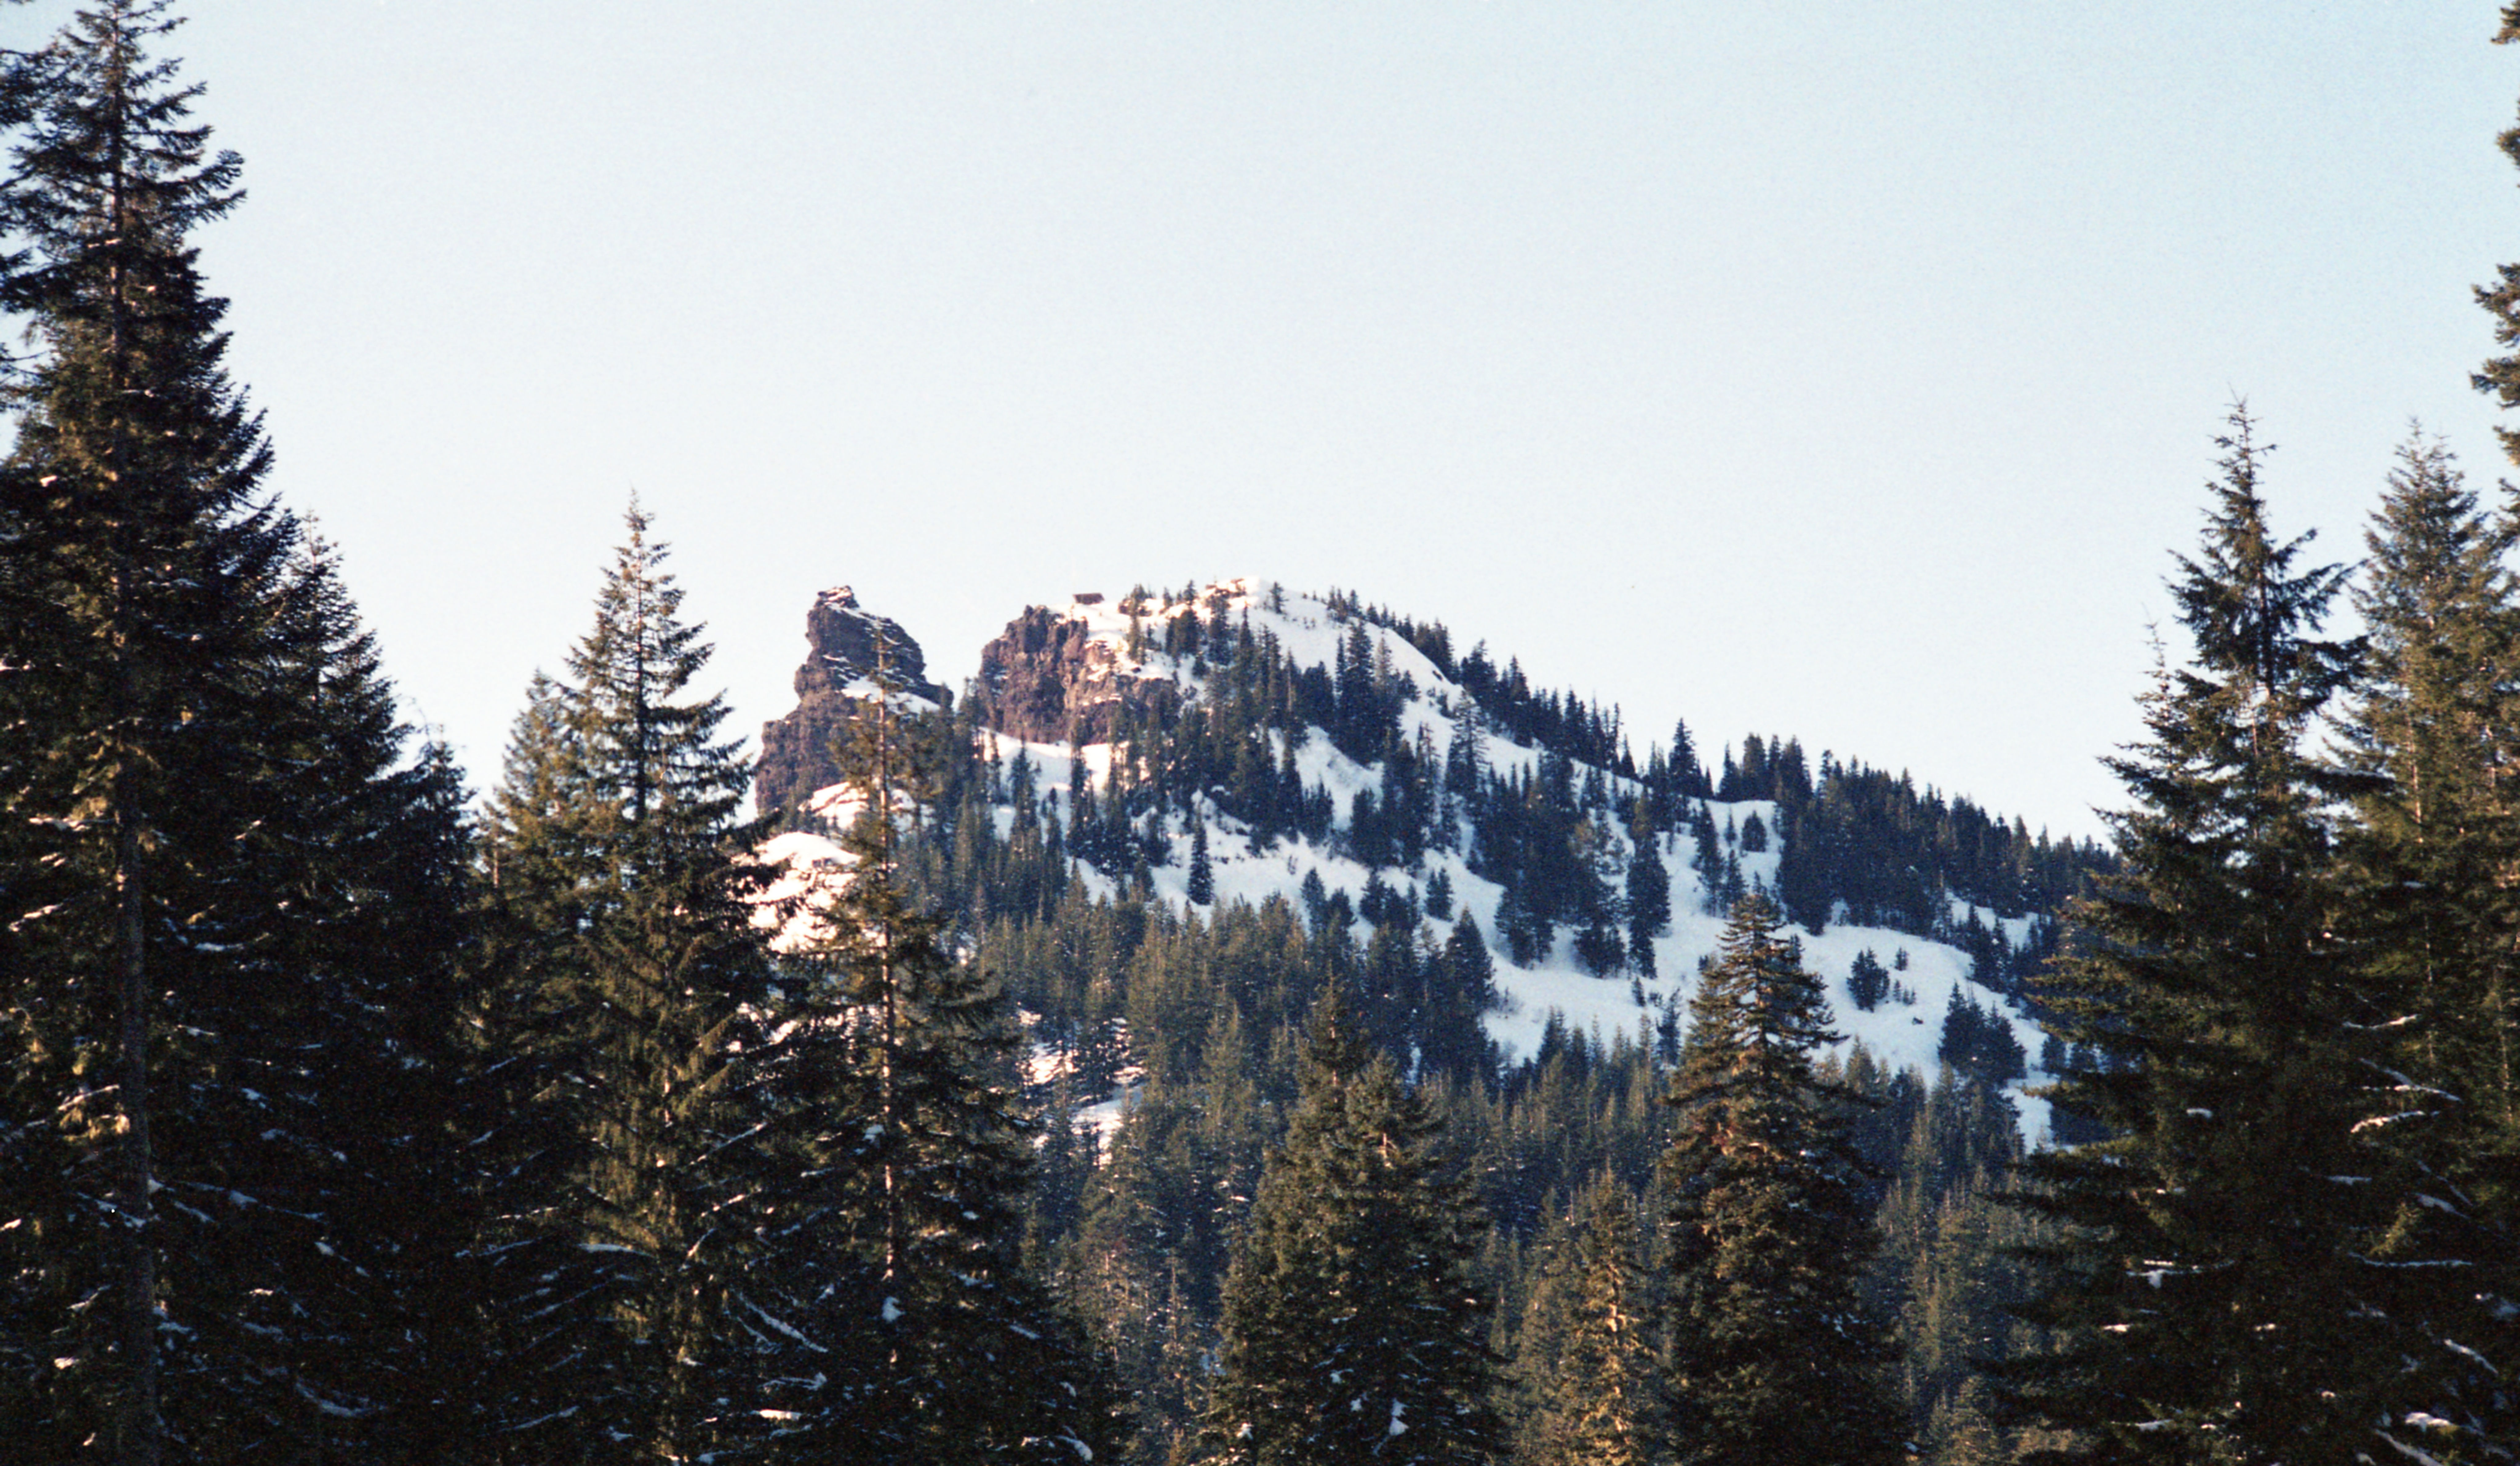
tree, forest, wilderness, mountain, snow, winter, trail, vintage, hill, mountain range, weather, fir, season, ridge, summit, conifer, spruce, ecosystem, biome, woody plant, mountainous landforms, temperate coniferous forest, geological phenomenon